Roy Thomson, 1st Baron Thomson of Fleet

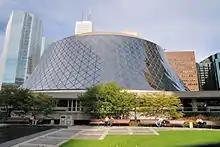
Roy Thomson Hall in the downtown Entertainment District is named after Roy Thomson.

On 29 July 1916, Thomson married Edna Annis Irvine (1895–1951) in Toronto, Ontario, Canada. Edna A. Irvine was the daughter of John Irvine and Rebecca Caldwell.